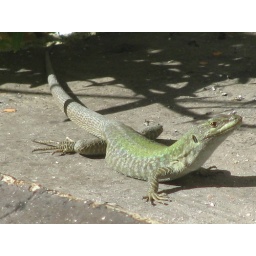
A cute lizard out in front of our kitchen window